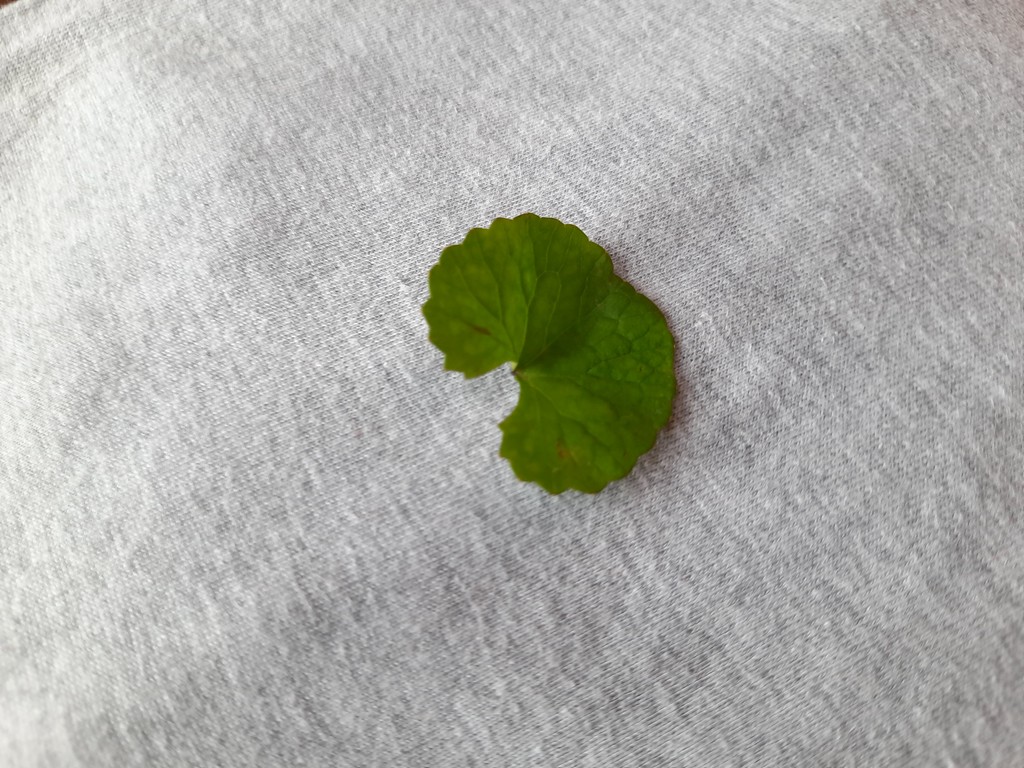
Label: Healthy